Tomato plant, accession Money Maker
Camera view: bottom (45 deg); turntable rotation: 210 degrees
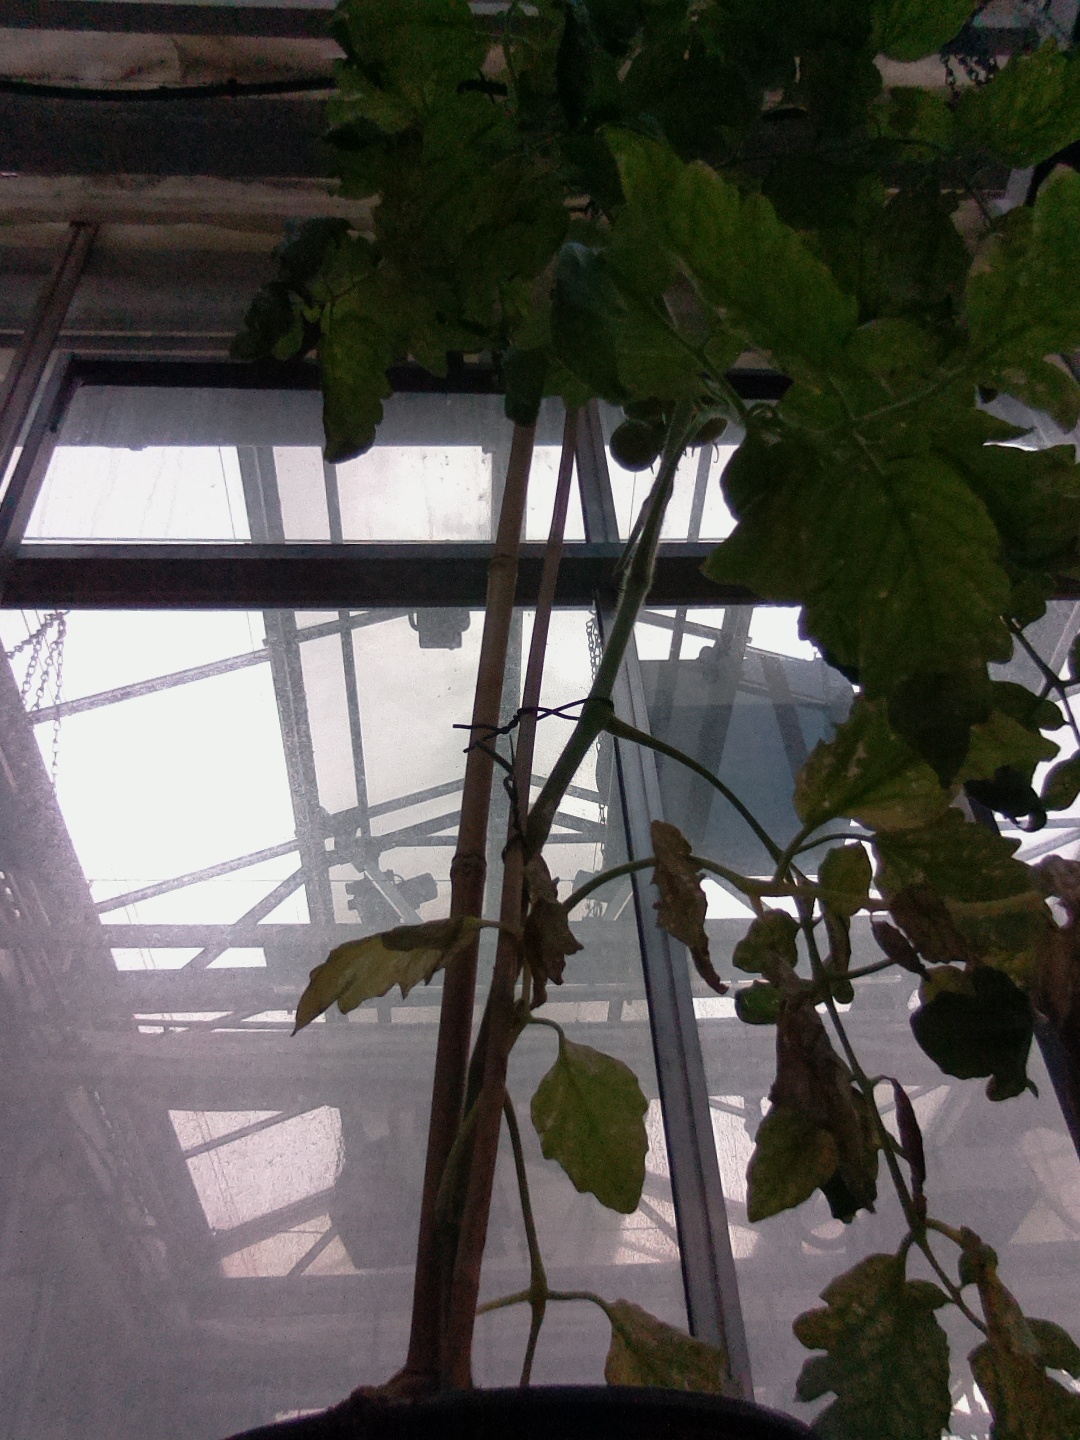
BBCH growth stage 75: 50%-60% of final fruit size